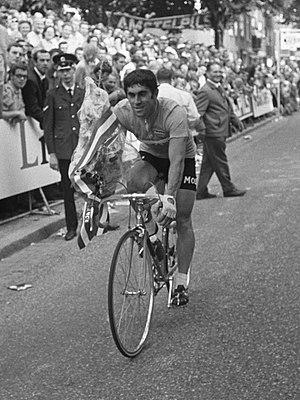
Marino Basso est un ancien coureur cycliste italien, professionnel de 1966 à 1978.